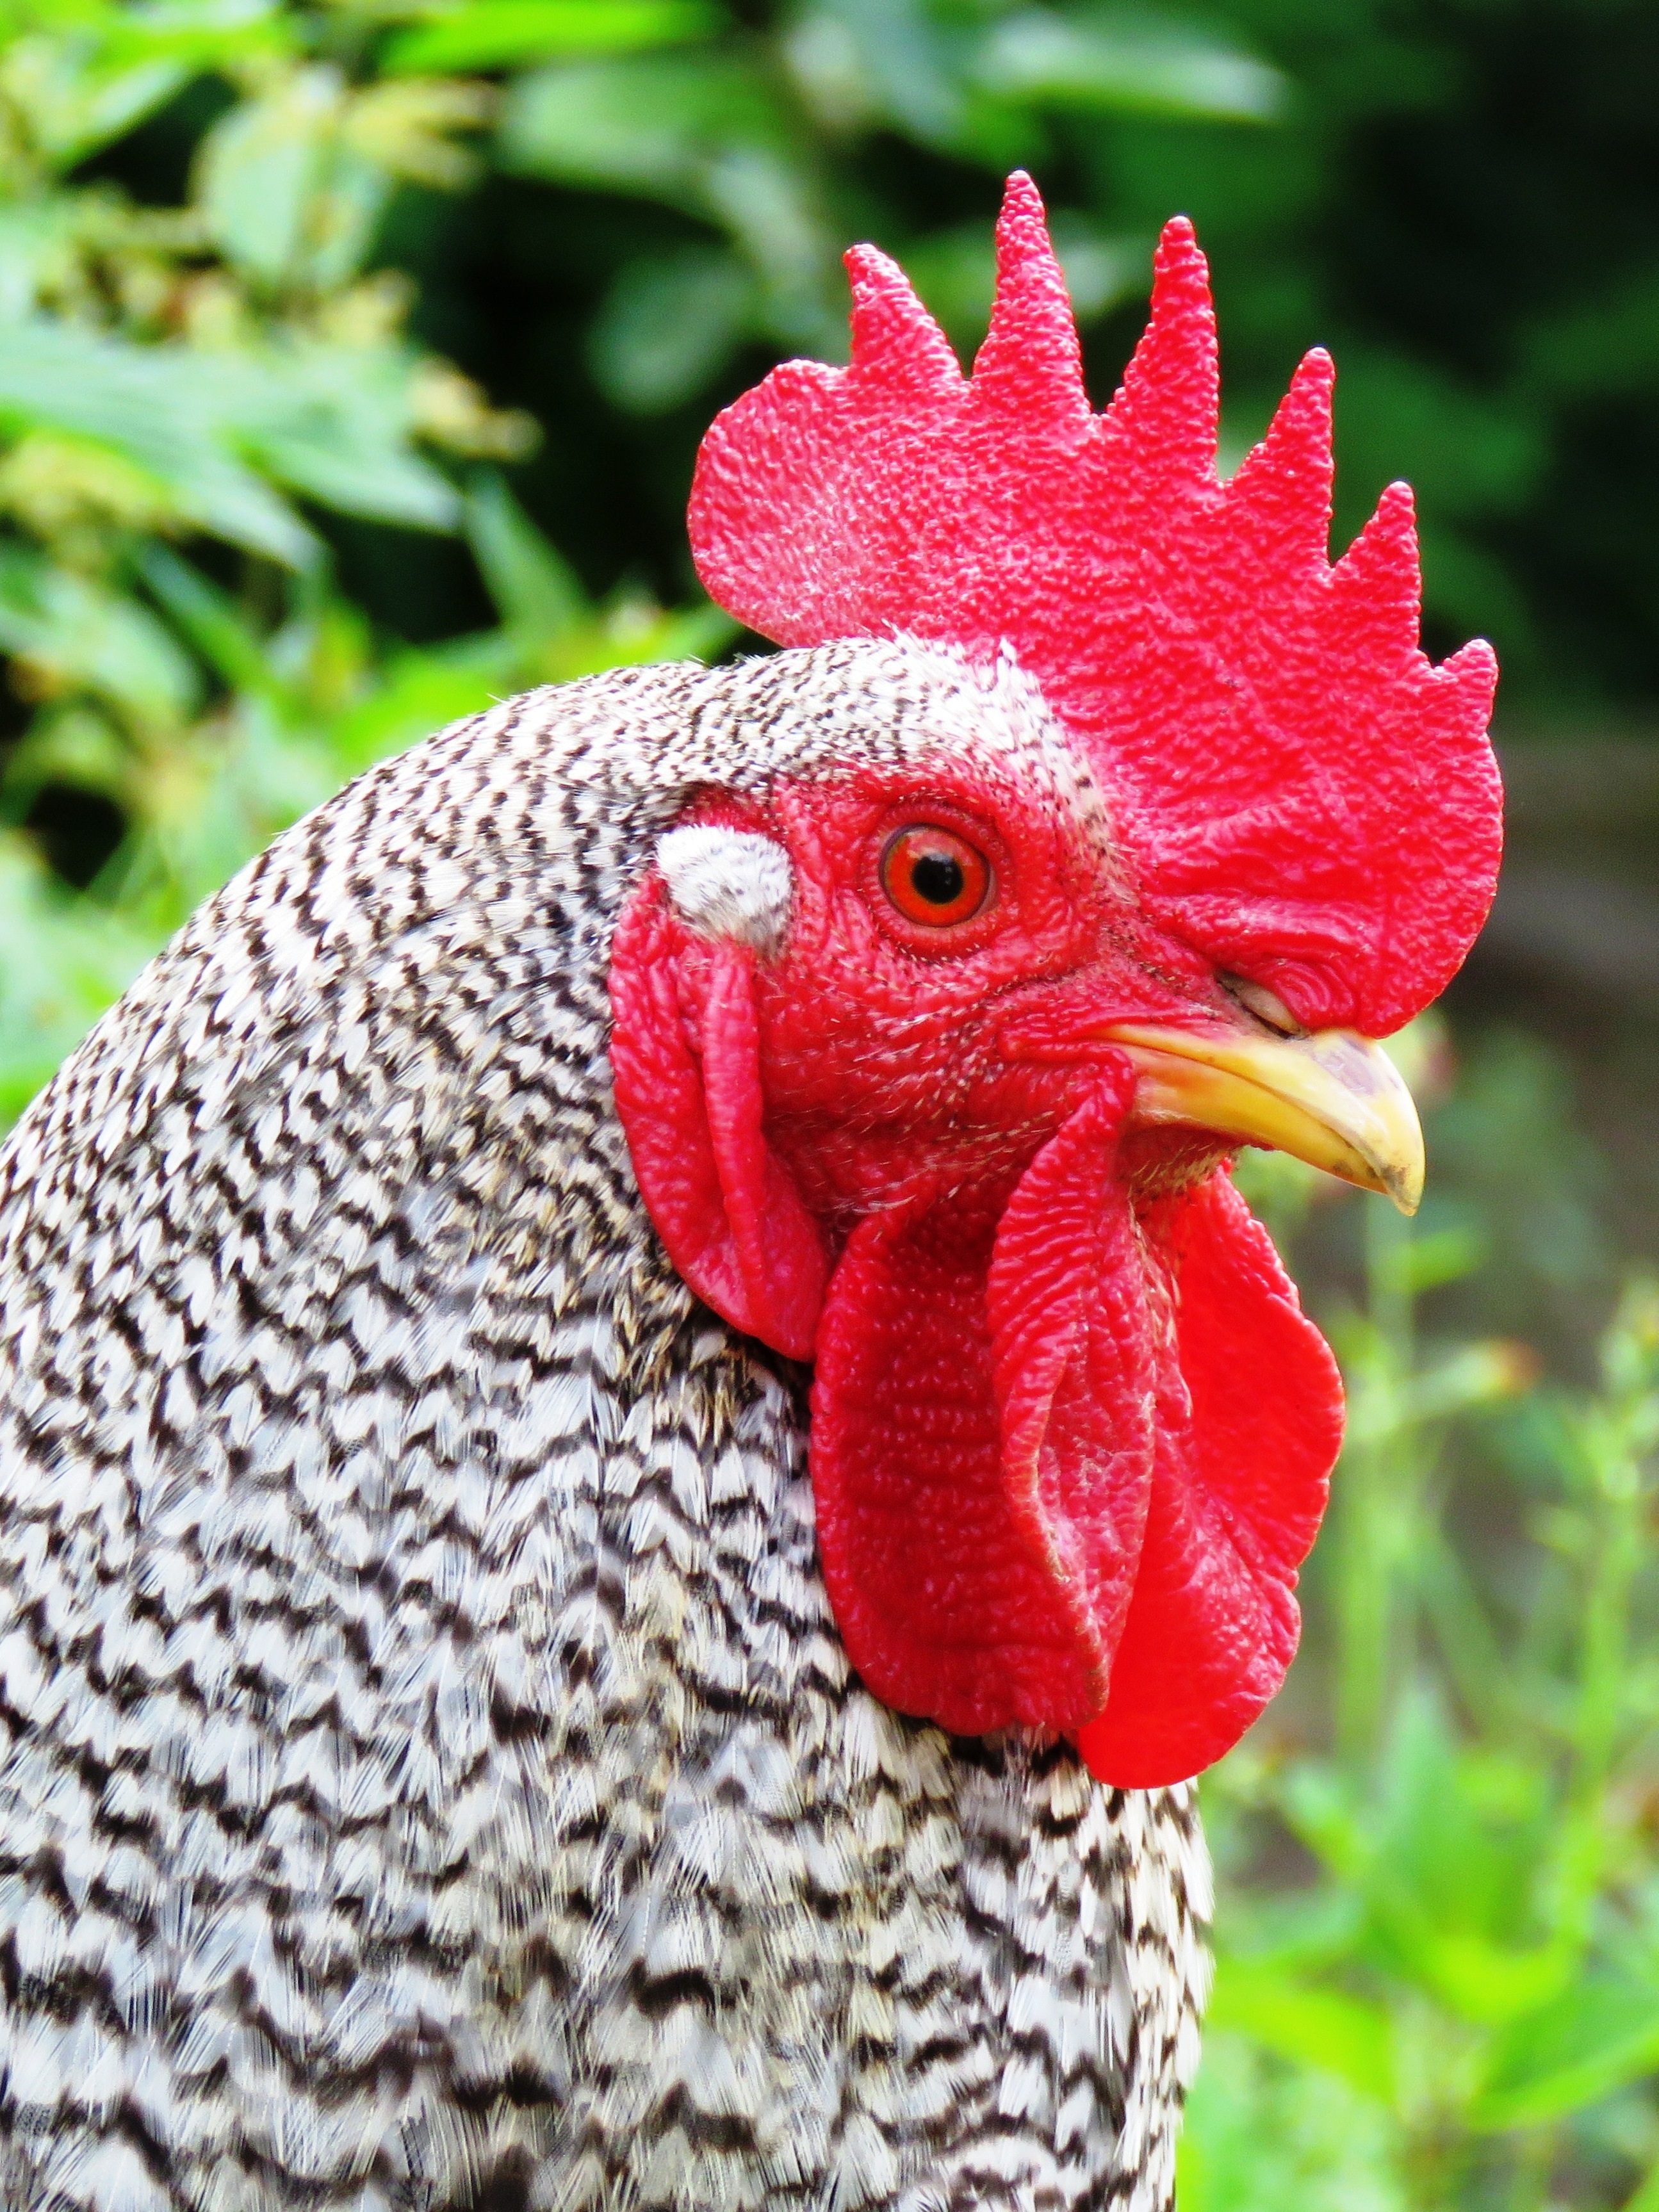
bird, flower, portrait, red, beak, close, chicken, rooster, plumage, poultry, close up, galliformes, head, vertebrate, bill, hahn, cockscomb, phasianidae, comb, gockel